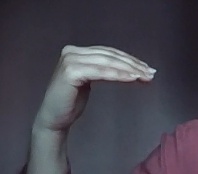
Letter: haa